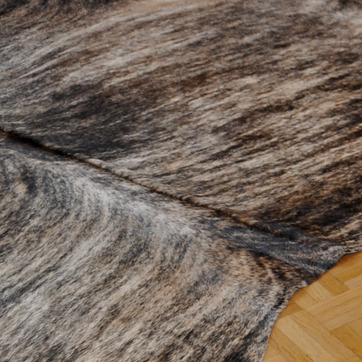
Material: carpet